Mudafar Syah I

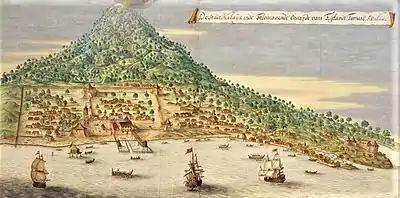
Panorama of Ternate with Malayu and Toloko in about 1620.

Now Mudafar's party became the natural allies of the Dutch East India Company (VOC). Admiral Cornelis Matelief de Jonge arrived to North Maluku in 1607 and made contact with the pretender-Sultan. He concluded a contract with the VOC on 26 May 1607, where the Dutch were acknowledged as protectors and they would all unite to fight the Iberian powers. There was an important commercial aspect with the contract, since Mudafar undertook to only sell cloves produced on the island to the VOC for a fixed price. Defying the Portuguese garrisons on Ternate and Tidore, the Dutch built a fort at Malayu on the eastern side of Ternate. In the following years a series of forts were constructed in North Maluku: four in Ternate, three on Makian, and one each on Moti, Bacan and Jailolo (Halmahera). Ternatans and other allied peoples moved to live under VOC protection close to fortresses.